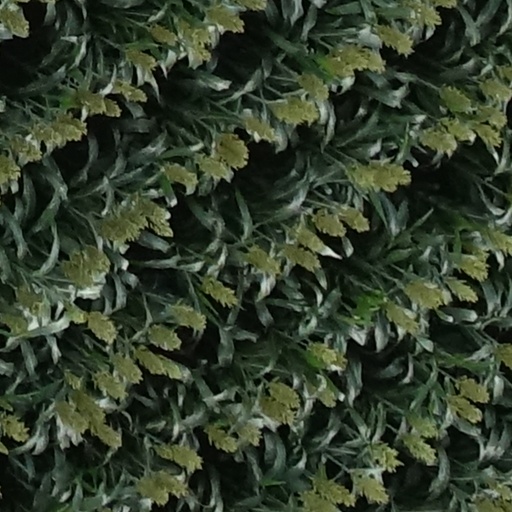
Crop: sorghum